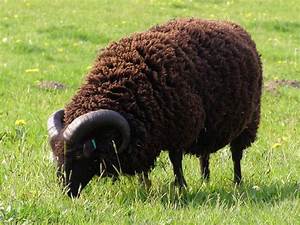
Label: sheep